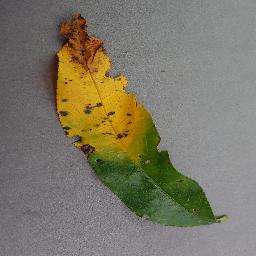
Label: Peach___Bacterial_spot